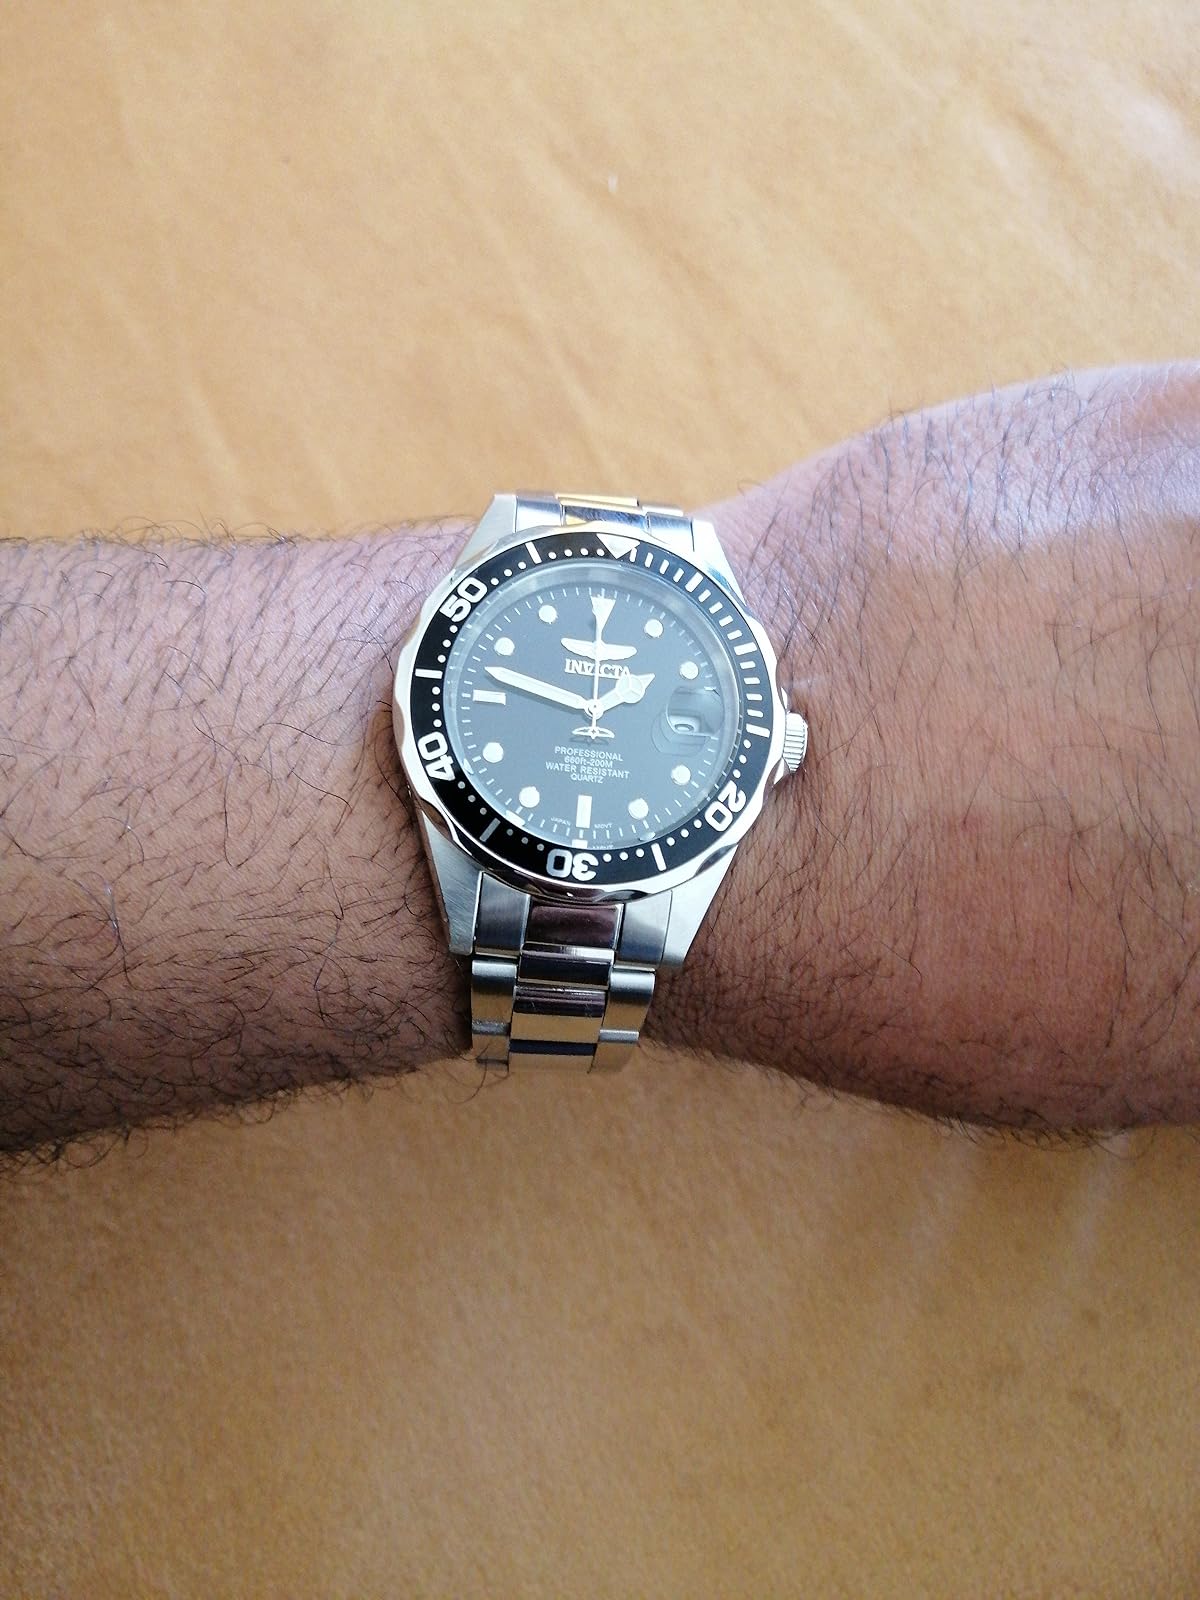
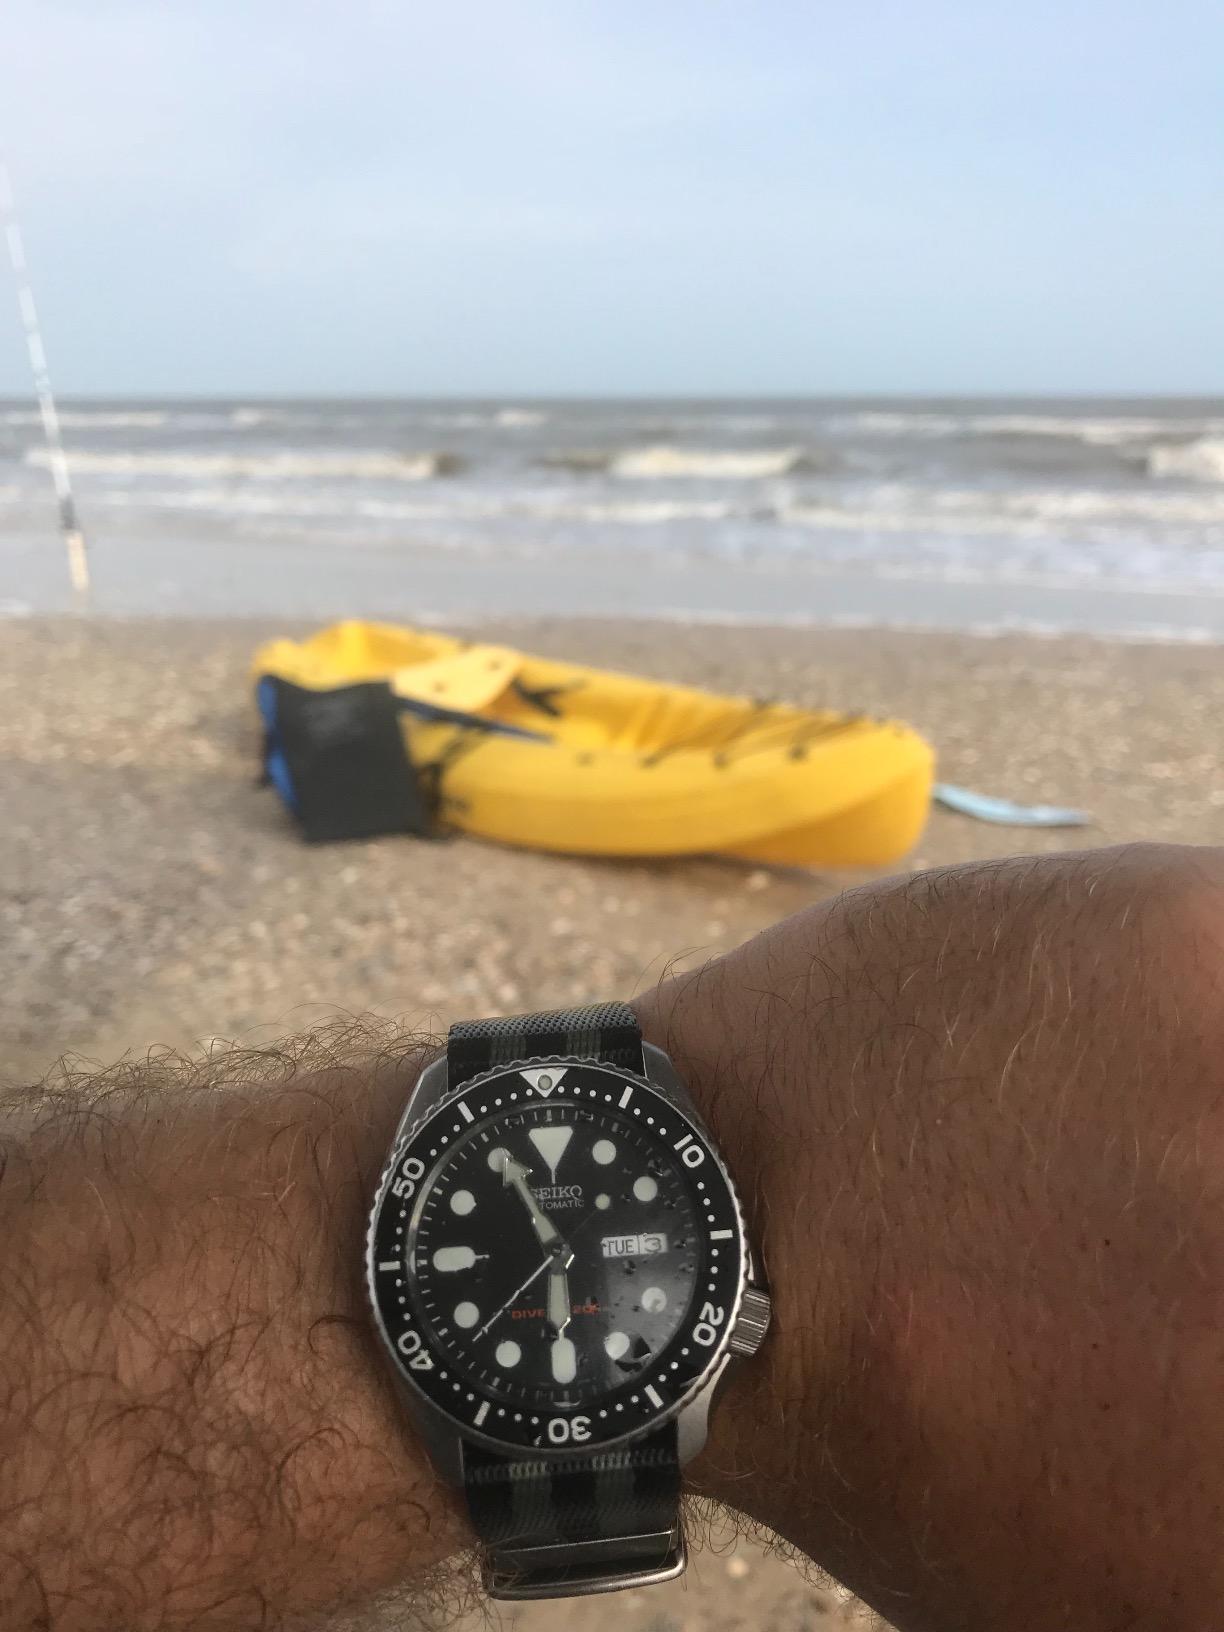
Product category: accessories_watch
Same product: no